Cookies & Cream (film)

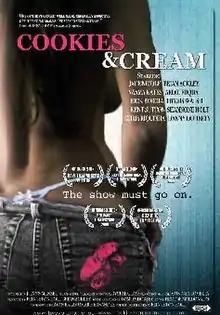
"Cookies & Cream" theatrical poster

Cookies & Cream is a 2008 American independent drama film written and directed by Princeton Holt, as his first feature length narrative film.